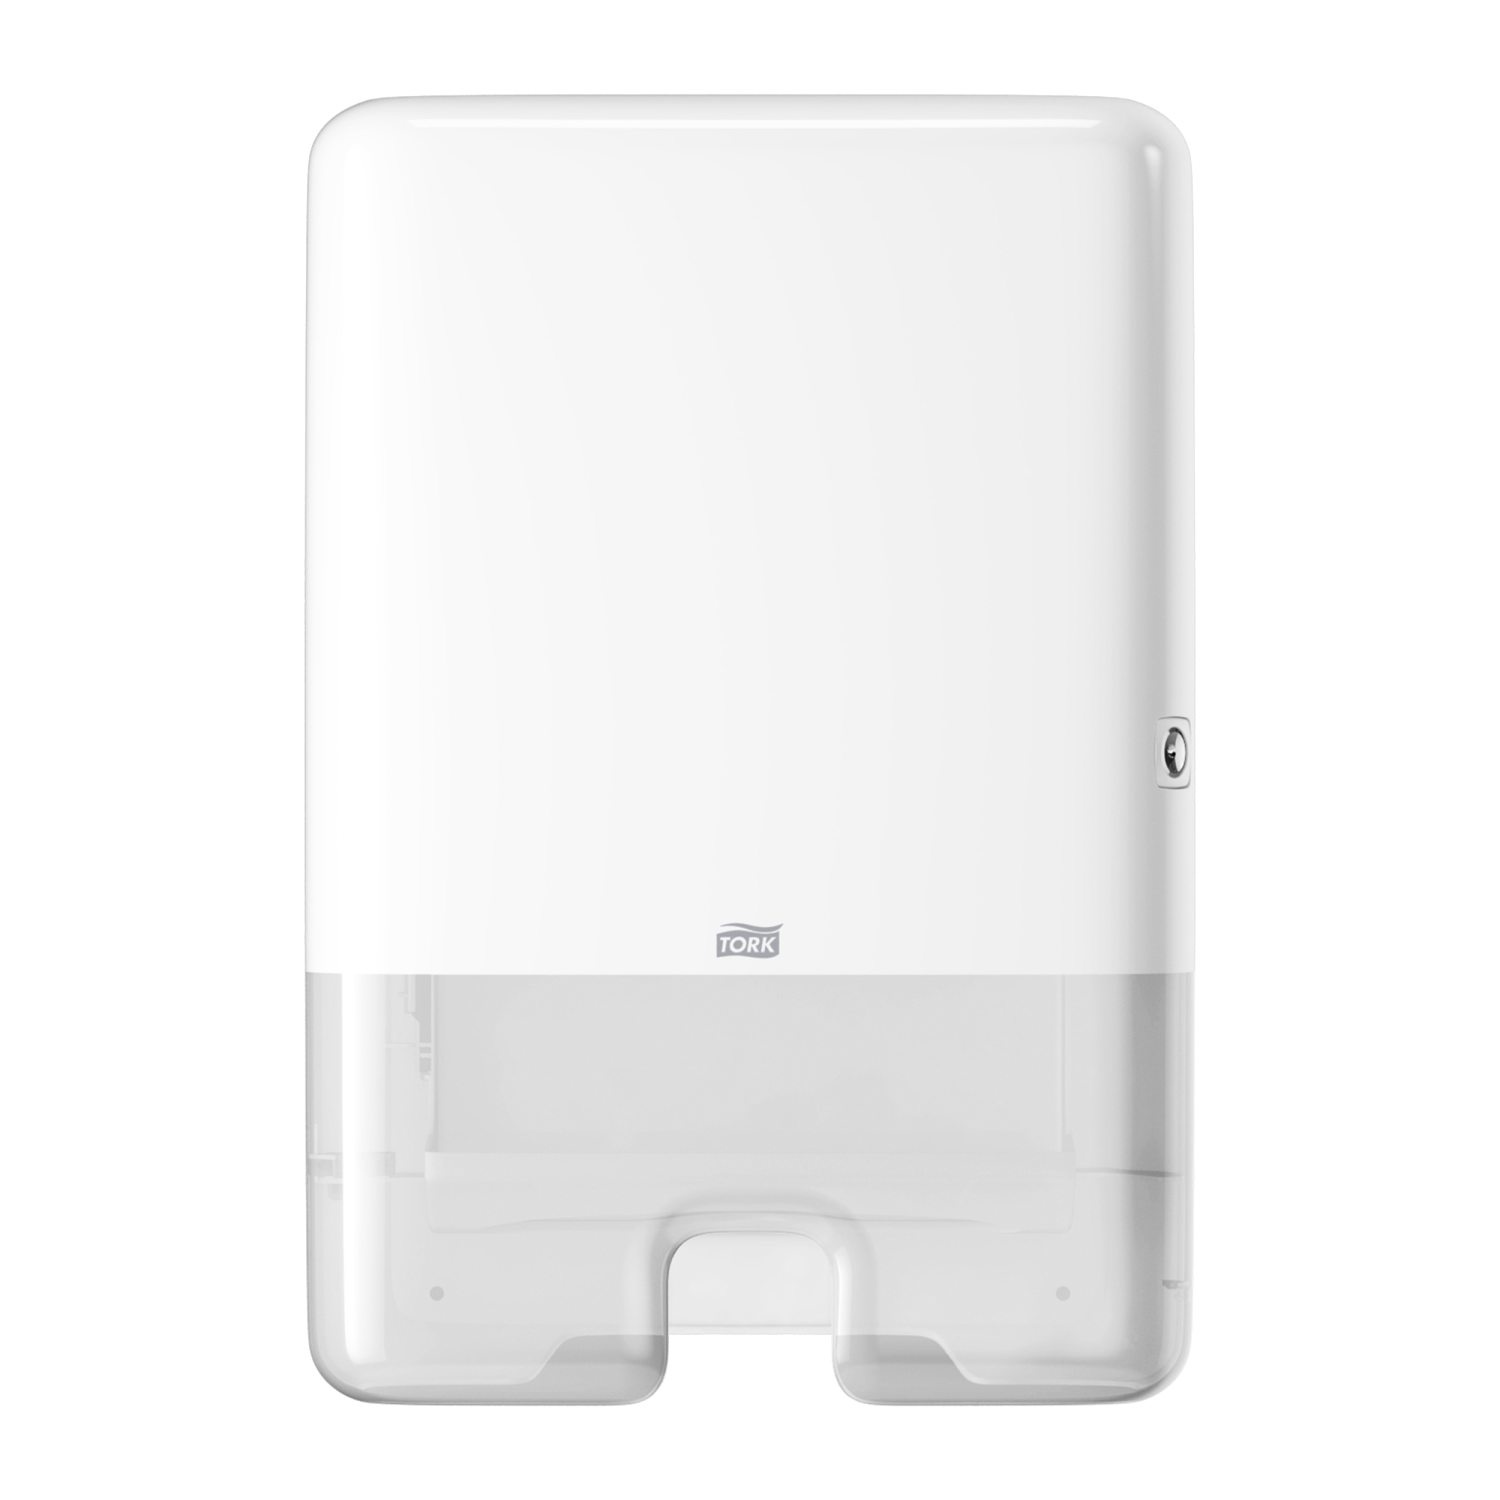
DISTRIBUTEUR D’ESSUIE-MAINS PLIÉS TORK XPRESS® H2 BLANC
Distributeur essuie-mains pliés Tork Xpress® H2 blanc, design ultra-plat et distribution feuille à feuille pour une consommation maîtrisée et une hygiène optimale. Idéal pour sanitaires à faible et moyenne fréquentation, il limite le gaspillage et améliore le confort des utilisateurs. Ce distributeur compact et élégant sert à distribuer des essuie-mains pliés en garantissant une hygiène renforcée par le contact d’une seule feuille à la fois. Il s’adresse aux établissements souhaitant maîtriser leur consommation tout en offrant un équipement moderne et fonctionnel, notamment dans les sanitaires à faible et moyenne circulation. Sa conception durable limite le gaspillage et répond aux exigences des secteurs professionnels.
Brand: blue-by-bunzl
Category: Home & Garden > Bathroom Accessories > Hand Dryer Accessories